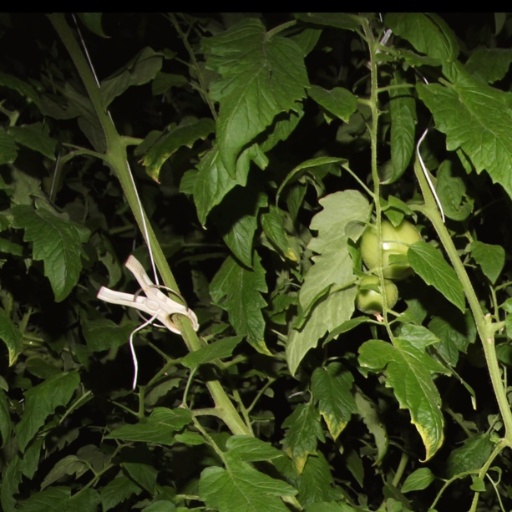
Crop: tomato